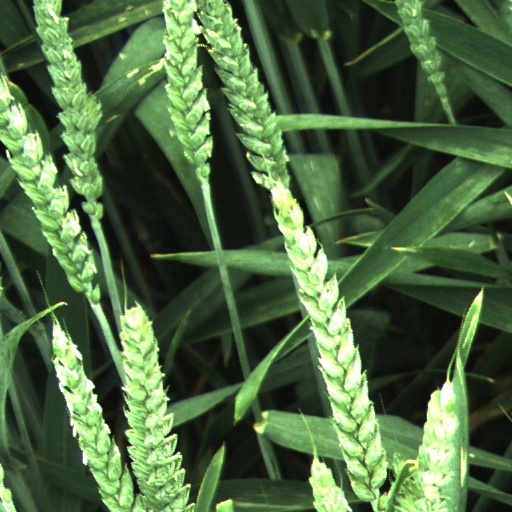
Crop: wheat